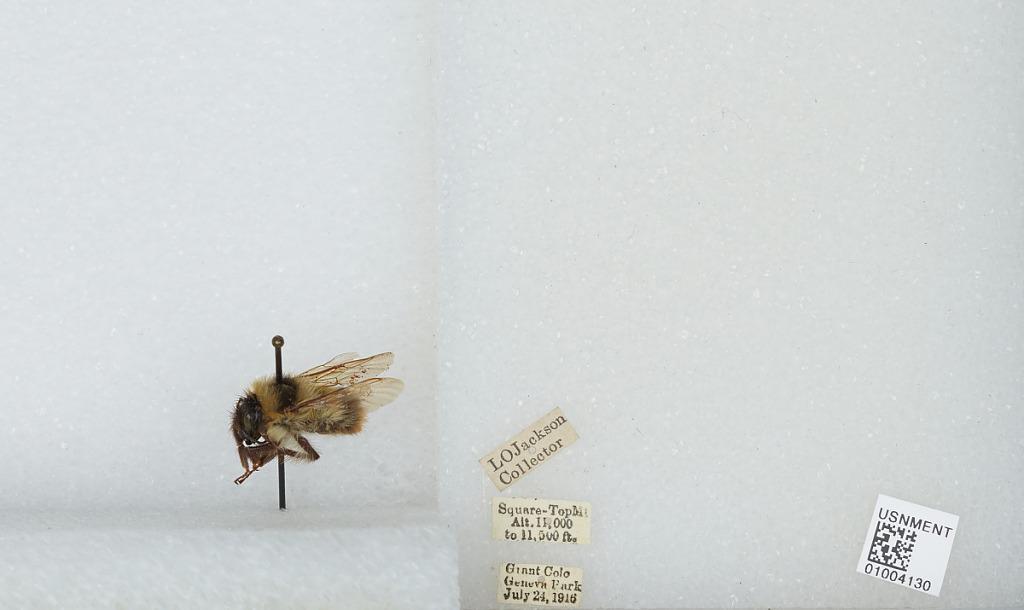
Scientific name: Bombus (Alpinobombus) balteatus Dahlbom
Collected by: L. Jackson
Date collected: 1916-7-24
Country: United States
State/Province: Colorado
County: Clear Creek
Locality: Geneva Park, Square Top Mountain
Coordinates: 39.5933, -105.763